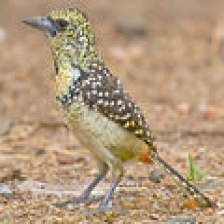
Species: D-ARNAUDS BARBET
Scientific name: TRACHYPHONUS DARNAUDII